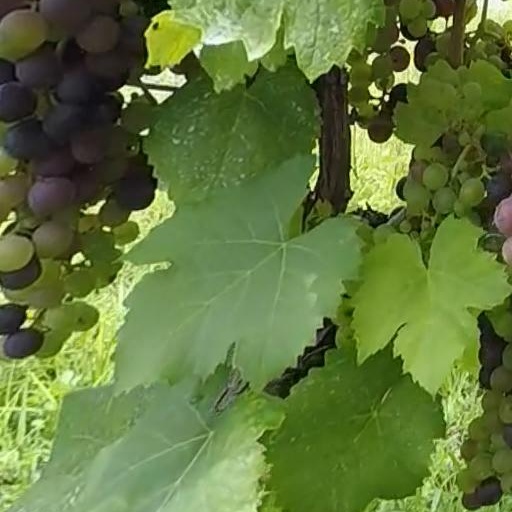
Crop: grape